Malaysian literature

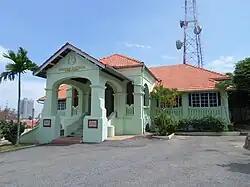
Malacca Literature Museum

A surge of new, modern writers gave birth to what is considered as a novelty then, in the form of a novel or short story. Through colonialism, increasing numbers of intellectuals mainly educated in MPSI (Maktab Perguruan Sultan Idris) or MCKK (Malay College Kuala Kangsar) had such a profound impact throughout the development of the two forms of literature. First developed by Munshi Abdullah (1796–1854) in his "Hikayat Pelayaran", it later developed by the end of the 1920s and throughout the 1930s. Much of the works were didactic in every sense, implementing elements of religion and theology, and a critique of the social problems that surfaced which deemed to halt such progress of economic prosperity and independence. Their novels were often melancholic and portrayed the Malay working class in an idealistic manner, much driven with realism and romanticism. Writers during this period include Abdul Rahim Kajai (1894–1943), Harun Aminurrashid (1907–1986) and to a lesser extent, Abdullah Sidek.